Danyle Pearce

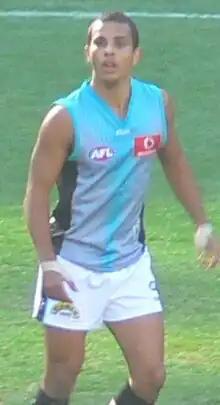
Pearce with Port Adelaide in 2007

Danyle Pearce (born 7 April 1986) is a former professional Australian rules footballer who played for the Port Adelaide Football Club and Fremantle Football Club in the Australian Football League (AFL). He played for the Port Adelaide between 2005 and 2012 and Fremantle between 2013 and 2018.